Caravanserai of Agha Gahraman Mirsiyab

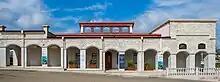
Caravanserai building after restoration works in 2023

Caravanserai of Agha Gahraman Mirsiyab Oghlu also known as the Masjidli Caravanserai, is located at 31 M.F. Akhundov Street in the city of Shusha. The caravanserai has been registered as an important historical and cultural monument of the country by the Ministry of Culture and Tourism of the Republic of Azerbaijan.